Carl Dau

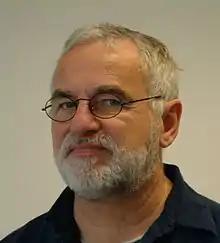
Carl Dau

Carl Dau (born 30 November 1942 in Toruń, Poland), is a German designer.